Nishi-Ogikubo Station

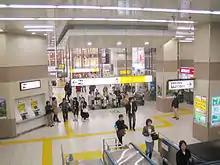
Concourse

The station has a "Midori no Madoguchi" staffed ticket office.